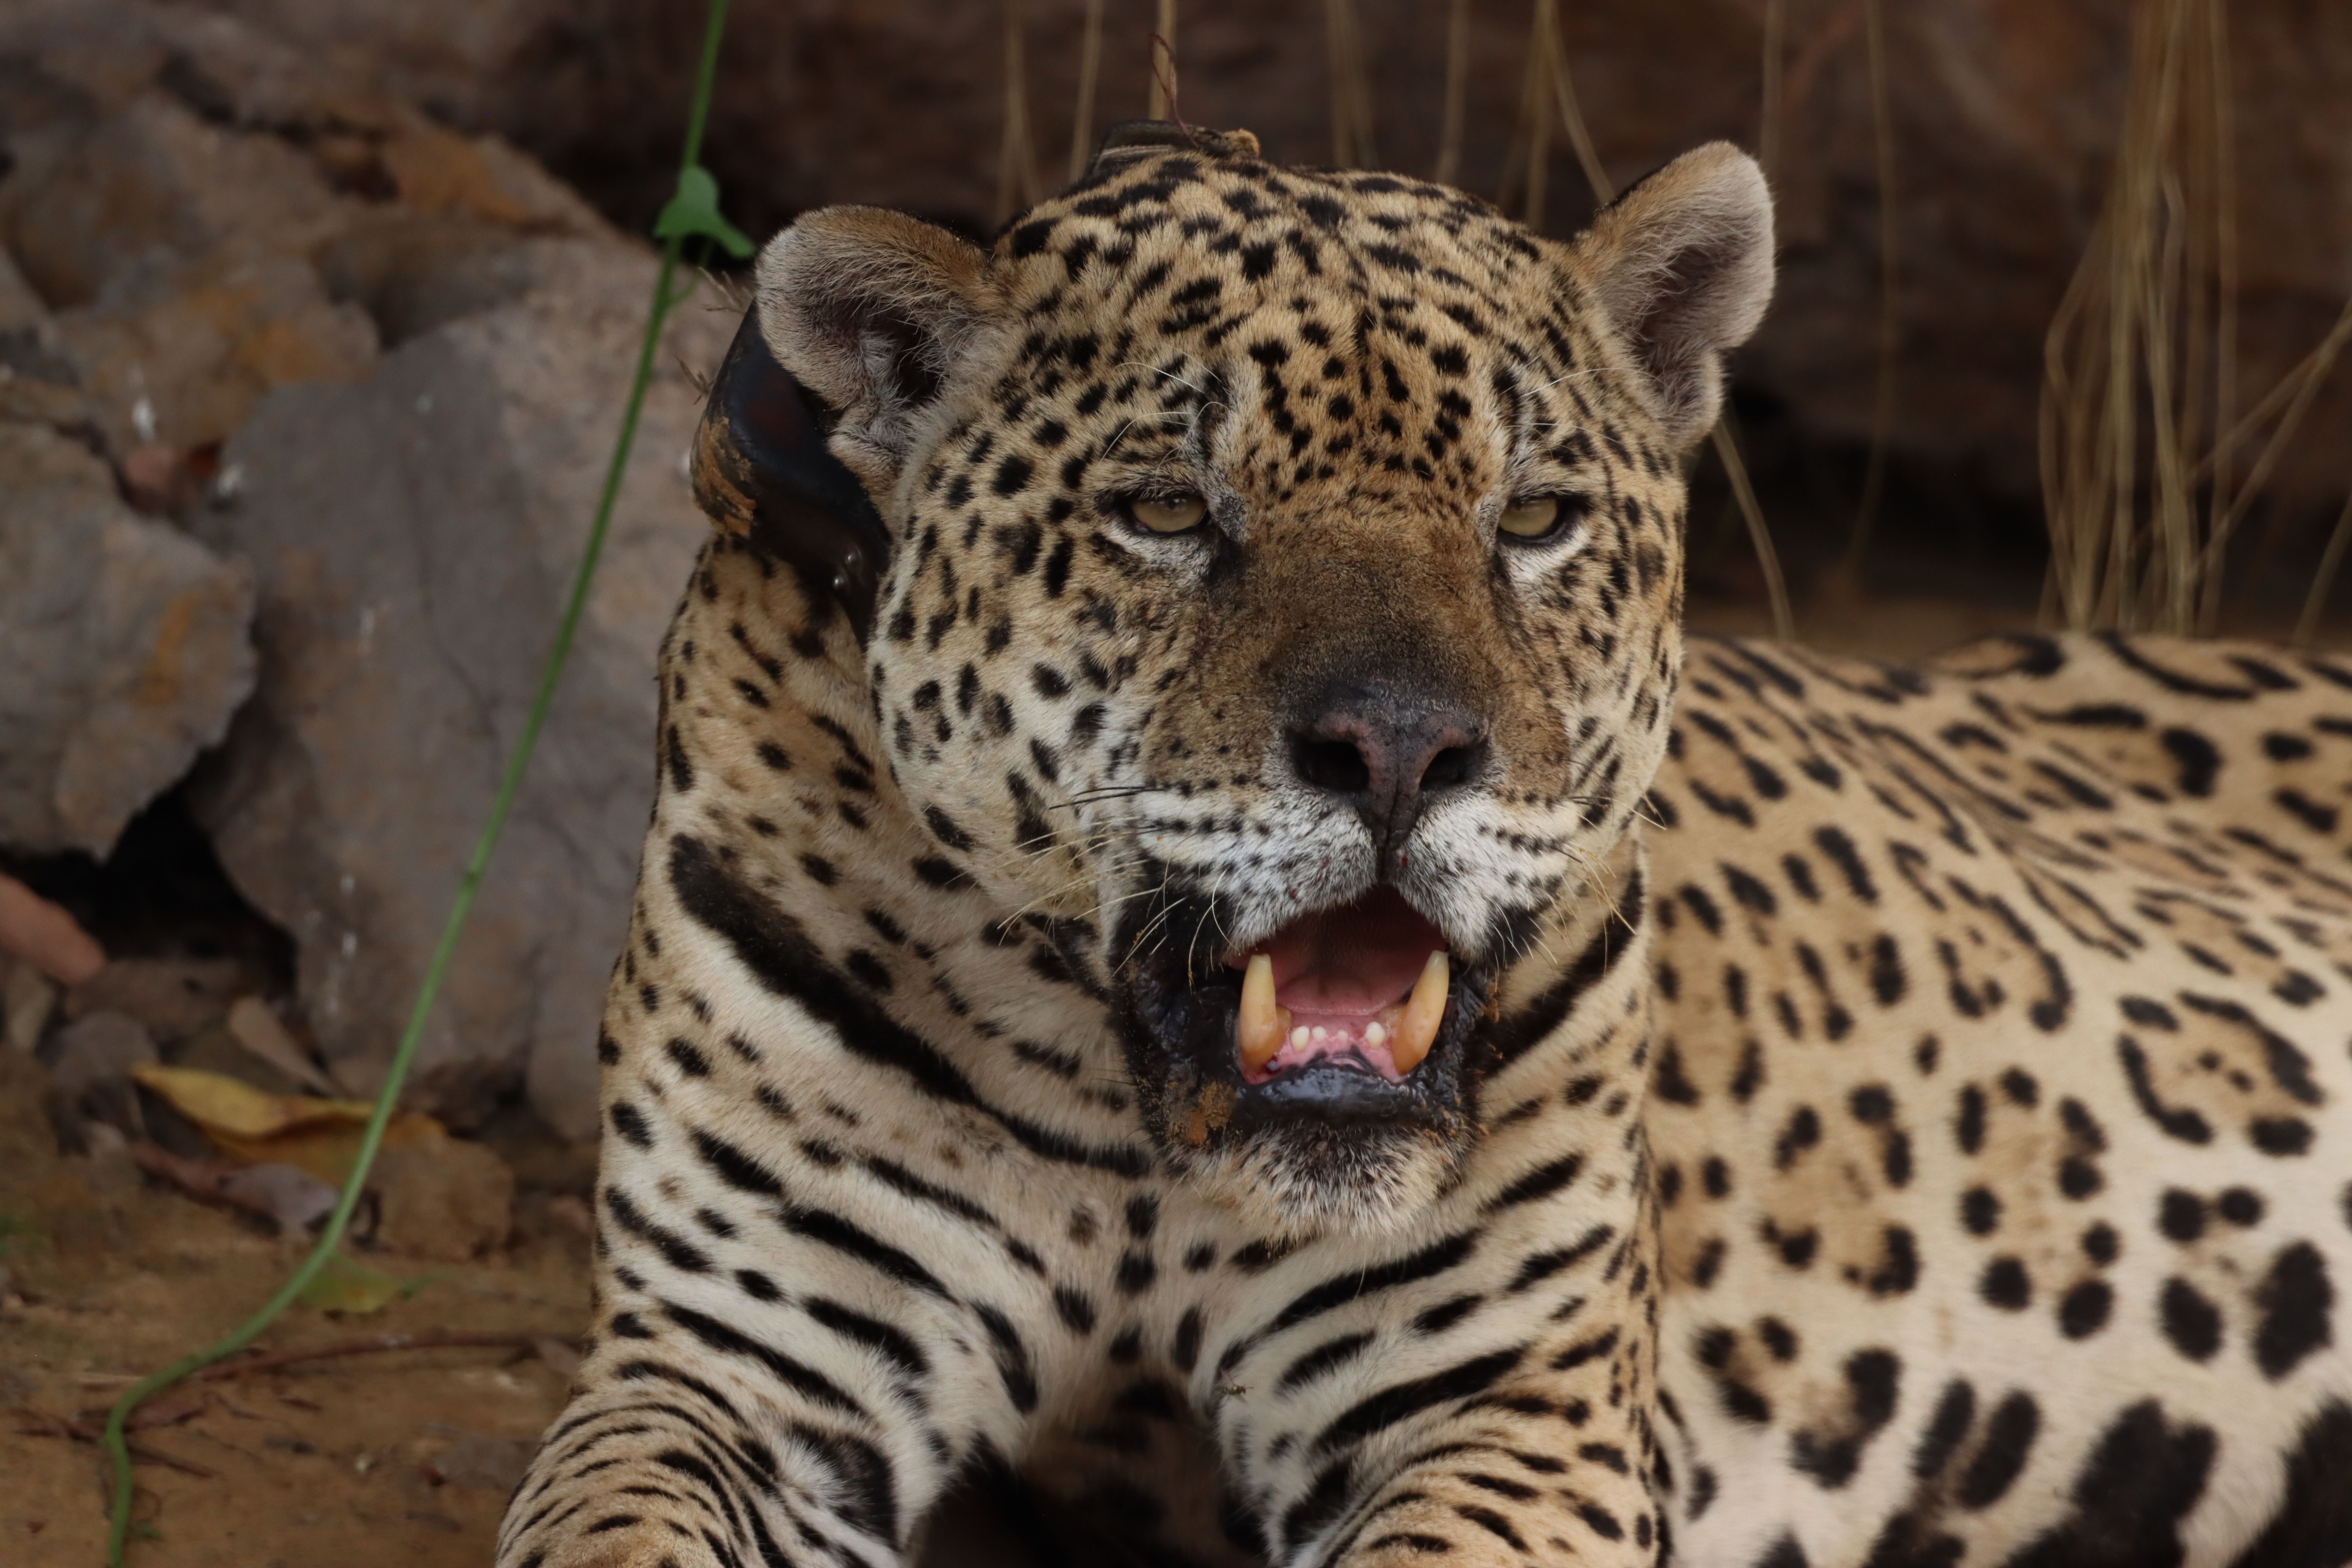
Jaguar: Ousado